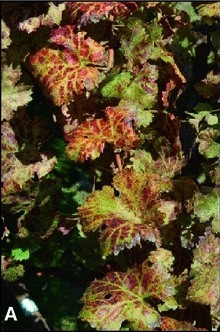
Plant: Grape
Disease: grapevine leafroll disease